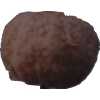
Label: orange_peeled